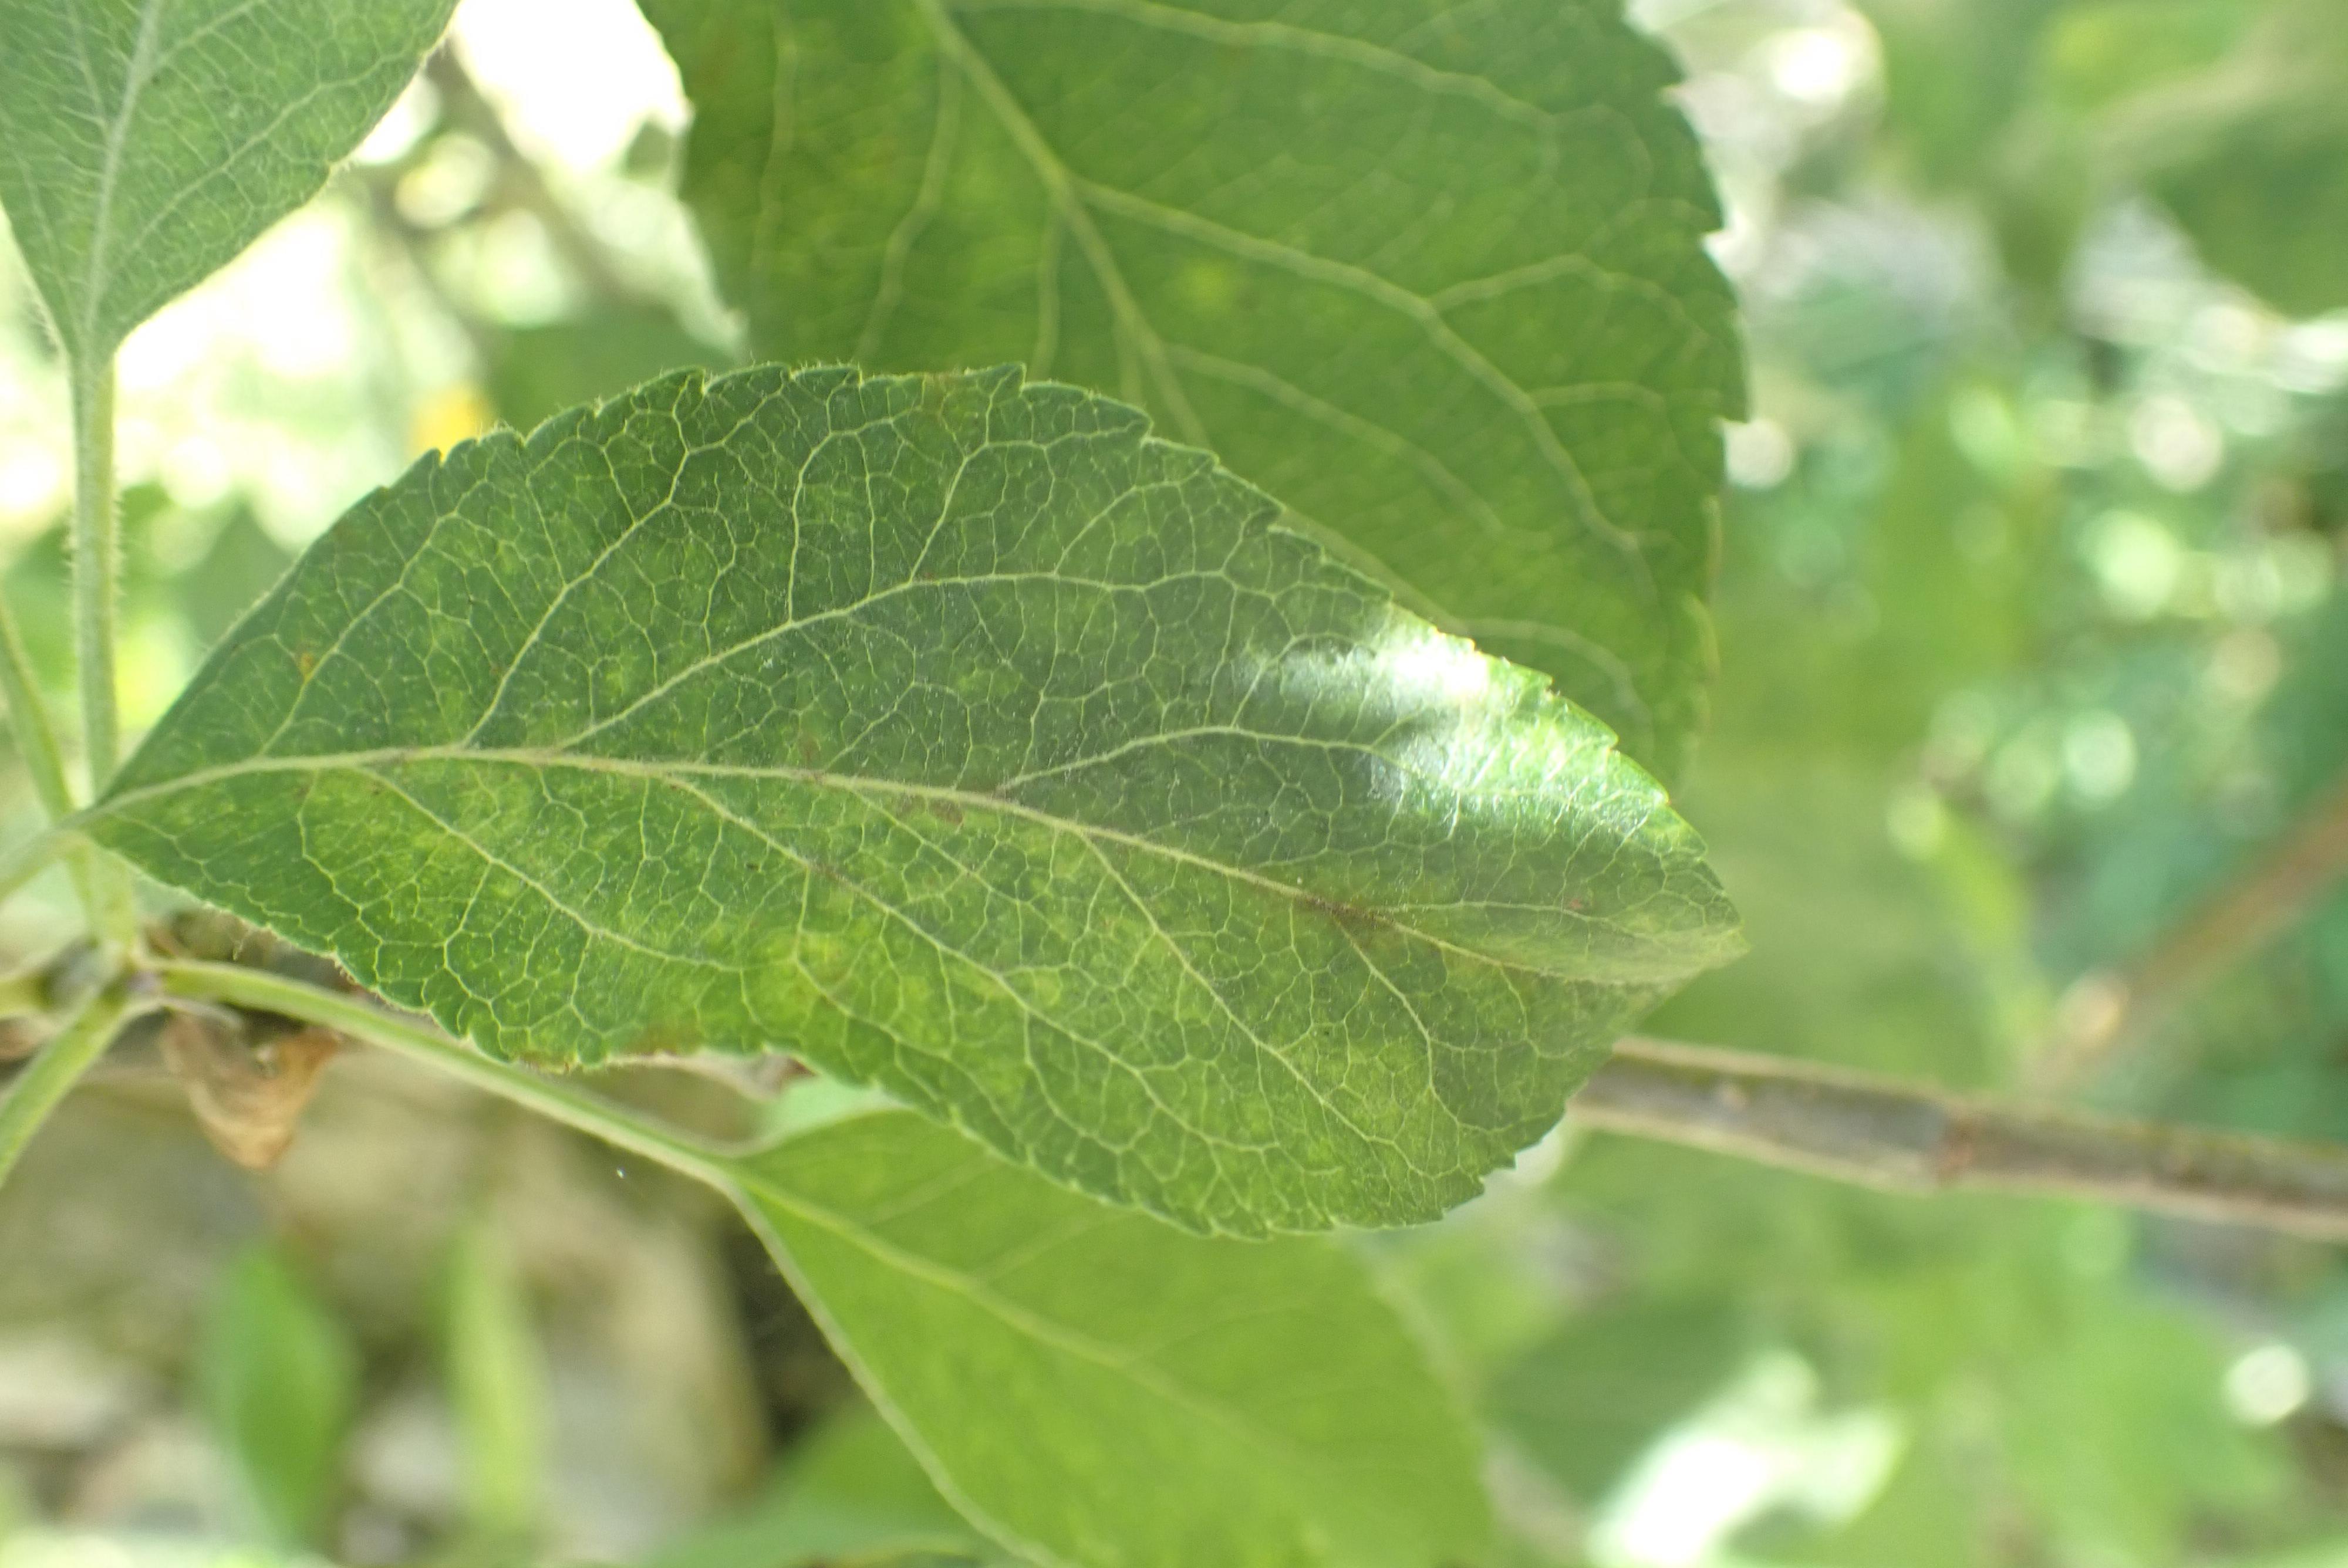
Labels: scab